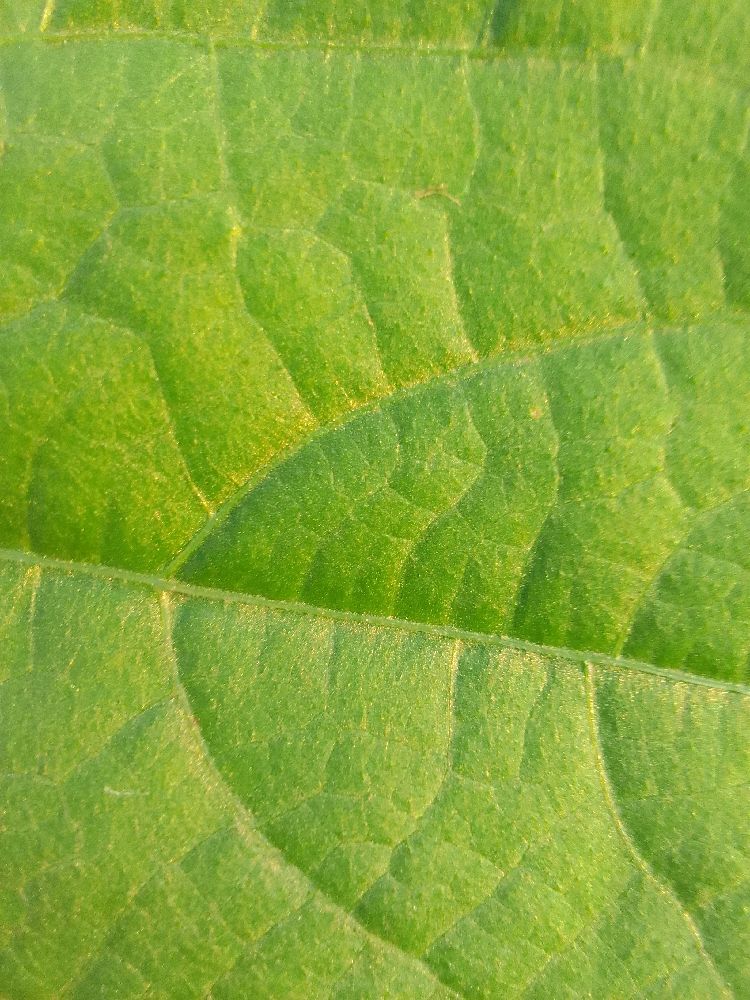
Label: healthy